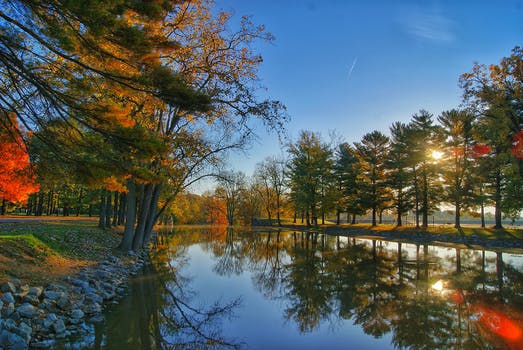
Label: No Watermark